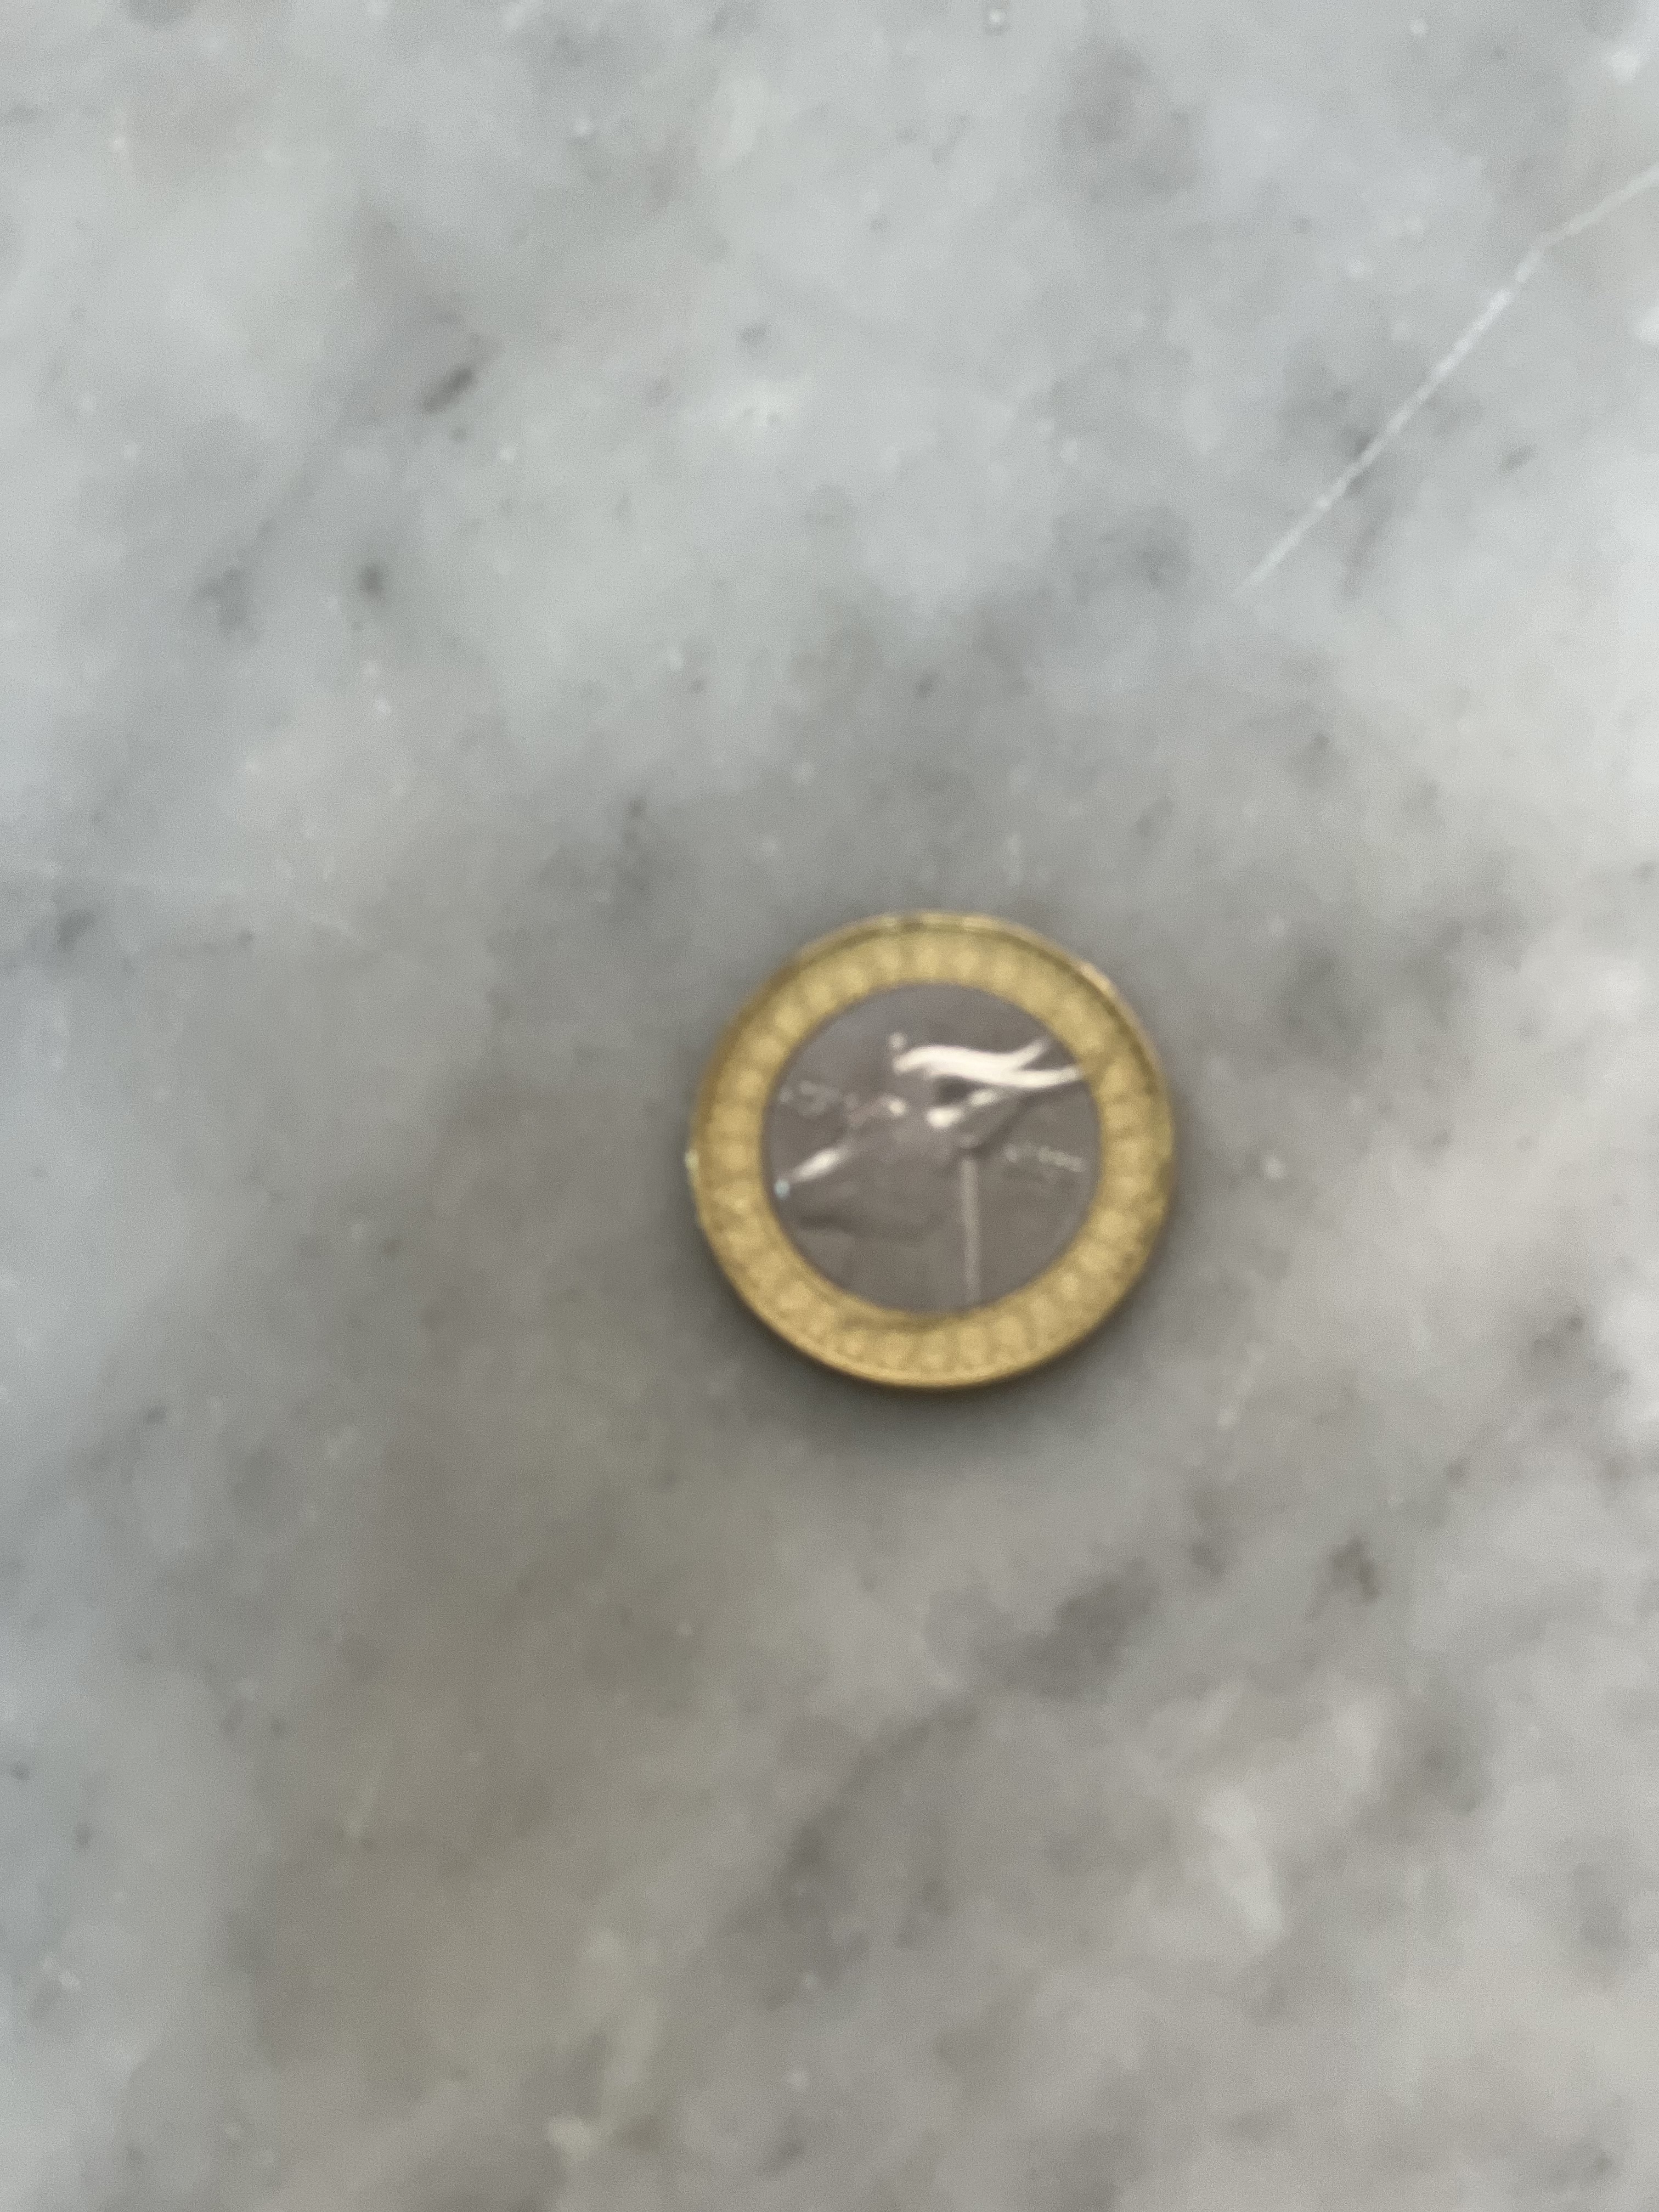
Denomination: 50DZDP